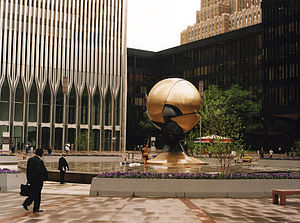
The Sphere
The Sphere foran World Trade Center før 11. september 2001.
The Sphere er en metalskulptur, designet af den tyske skulptør Fritz Koenig. Før terrorangrebet den 11. september 2001 stod skulpturen på Austin Tobin Plaza i World Trade Center-komplekset som et symbol for verdensfred. Den blev beskadiget ved terrorangrebet, men blev bevaret og står nu i Battery Park som et mindesmærke for de døde under angrebet.